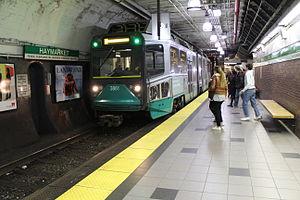
La ligne verte du métro de Boston est système léger sur rails exploité par la Massachusetts Bay Transportation Authority dans la ville de Boston, Massachusetts et ses environs. C'est la plus ancienne ligne de métro qui est connue localement comme le « T ». Cette ligne de 37,6 km aujourd'hui exploitée comme un tramway est souterraine dans le centre de la ville sur 9,2 km et en surface aux alentours. La partie souterraine constitue un tronc commun aux quatre branches de la ligne.